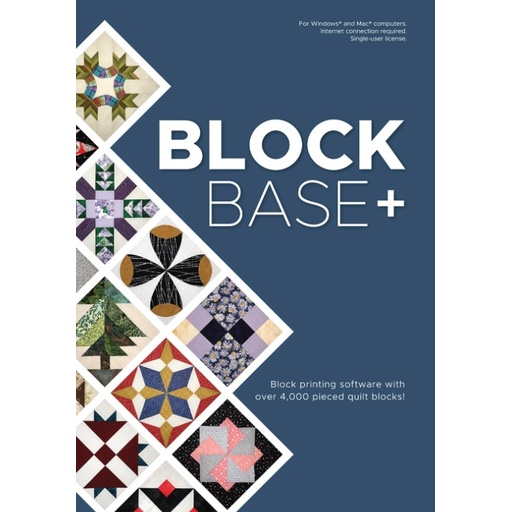
Software BlockBase Plus
Over 4,000 blocks to print in ANY size! Barbara Brackman’s classic quilter’s resource, the Encyclopedia of Pieced Quilt Patterns book, is brought to life on your computer with this re-release of the Electric Quilt Company’s top-selling BlockBase+ software. Take a nice “scroll” through all the categories while viewing the blocks in gorgeous colorings, in grayscale values, or as line drawings. This stand-alone software (for Windows or Mac computers) lets you easily print rotary-cutting instructions, templates, foundation patterns, export image files, or export SVG files at any size for all 4,000+ pieced blocks from Brackman’s Encyclopedia. The most intuitive and inspiring block-printing software available! - View blocks in color, grayscale, and as line drawings - Perform advanced searches to find the perfect block - Export blocks as JPG, PNG, and SVG files - Print blocks as templates, foundation patterns, or rotary cutting charts at any size, with or without seam allowance - Learn the published names and original sources of each block - Preview blocks in pre-determined quilt layouts - Link blocks to EQ8 software! Use: Downloadable Content Included: Download License
Brand: Transformation Quilt Studio
Category: Software > Computer Software > Multimedia & Design Software > Home Publishing Software